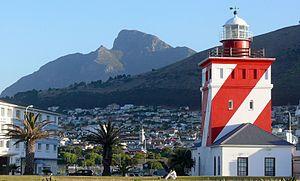
Mouille Point est un faubourg aisé de la ville du Cap en Afrique du Sud, situé entre le Victoria and Alfred Waterfront au nord, Sea Point au sud et Green Point à l'Est. Principalement composée d'immeubles haut de gamme, il s'étend le long de la côte entre Granger Bay et Three Anchor Bay.